Hebbal-Kittayya inscription

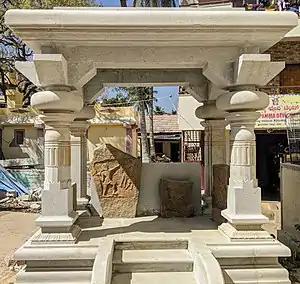
The Ganga Architectural Style Mantapa which houses Bengaluru's oldest Inscription Stone.

Hebbal is a locality situated in the northern part of Bengaluru, is recognized as one of Bengaluru’s oldest regions, with documented history extending back at least 1,300 years. Originally marking the northern boundary of the city, Bengaluru has since expanded significantly northward. The area is renowned for Hebbal Lake which is thought to have contributed to early settlement in the area. Additionally, Hebbal is home to 3 valuable historical inscriptions that contribute to Bengaluru's rich epigraphic heritage. Two of these inscriptions are being preserved physically and digitally, while the status of the third inscription is unknown.